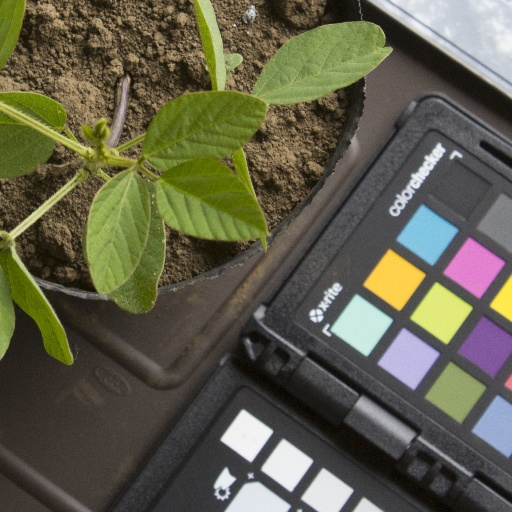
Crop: soybean